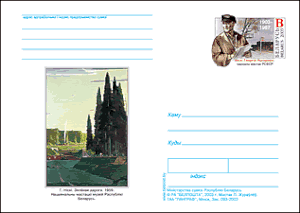
Gueorgui Nisski, né le 8 janvier 1903 à Novobelitsa dans l'Empire russe et mort le 18 juin 1987 à Moscou est un peintre soviétique.